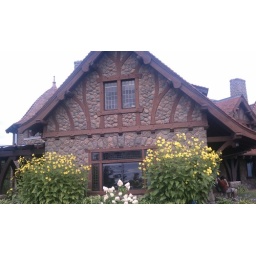
Taken at the castle in the clouds